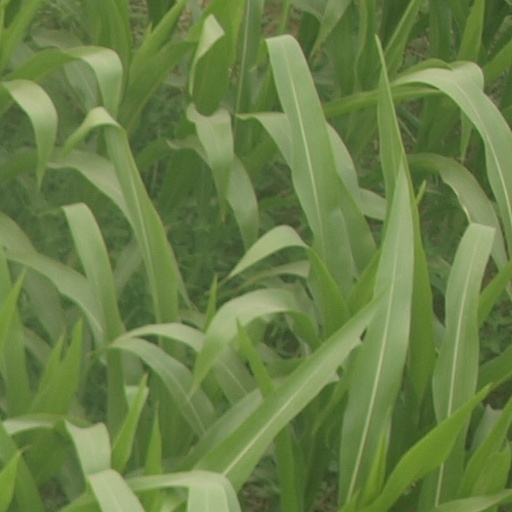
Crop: maize; corn